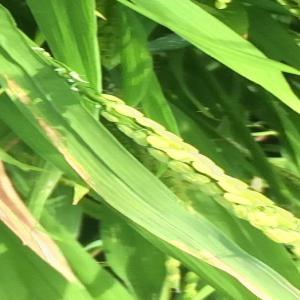
Disease: Bacterialblight